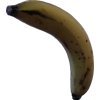
Label: banana